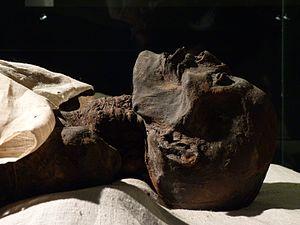
Menpehtyrê Ramsès Iᵉʳ, né vers 1351 avant notre ère et décédé vers 1294 avant notre ère, est le pharaon fondateur de la XIXᵉ dynastie de l'Égypte antique ; il règne brièvement de -1295 à -1294.